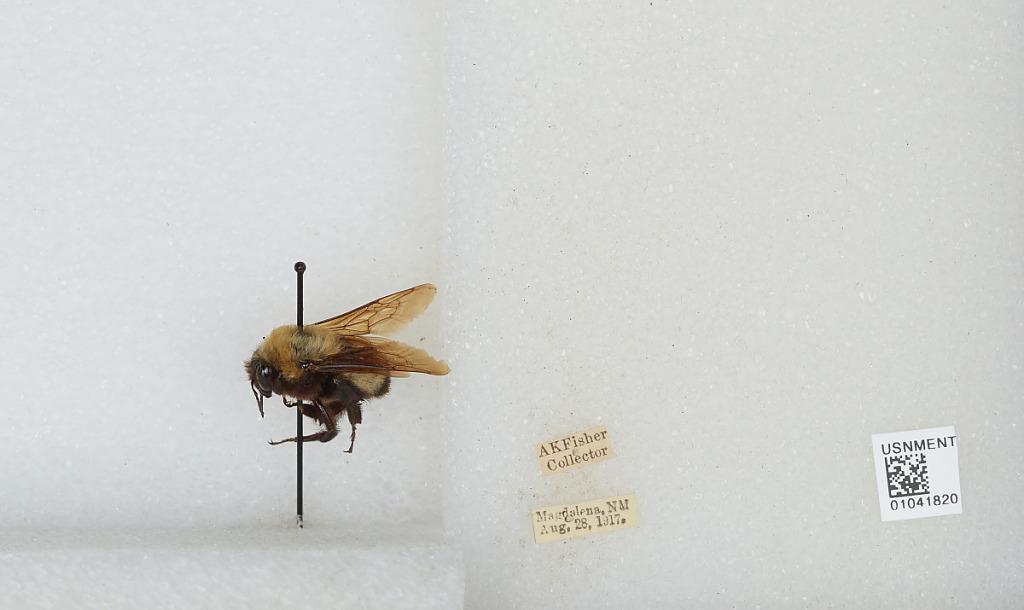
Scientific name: Bombus sp.
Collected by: A. Fisher
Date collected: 1917-8-28
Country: United States
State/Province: New Mexico
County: Socorro
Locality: Magdalena
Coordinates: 34.1125, -107.238